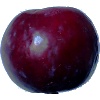
Label: Plum 2